Disneyland Resort Pier

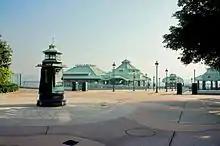
Disneyland Resort Pier

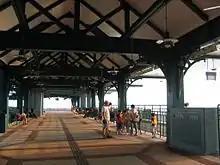
Pier interior

Disneyland Resort Pier is located at the south of the Hong Kong Disneyland Resort, Penny's Bay, Lantau Island, Hong Kong, with about 15-minute walking distance from Disneyland Resort station. It is a public pier for use by private vessels, yachts as well as tour vessels 24-hour free-of-charge.